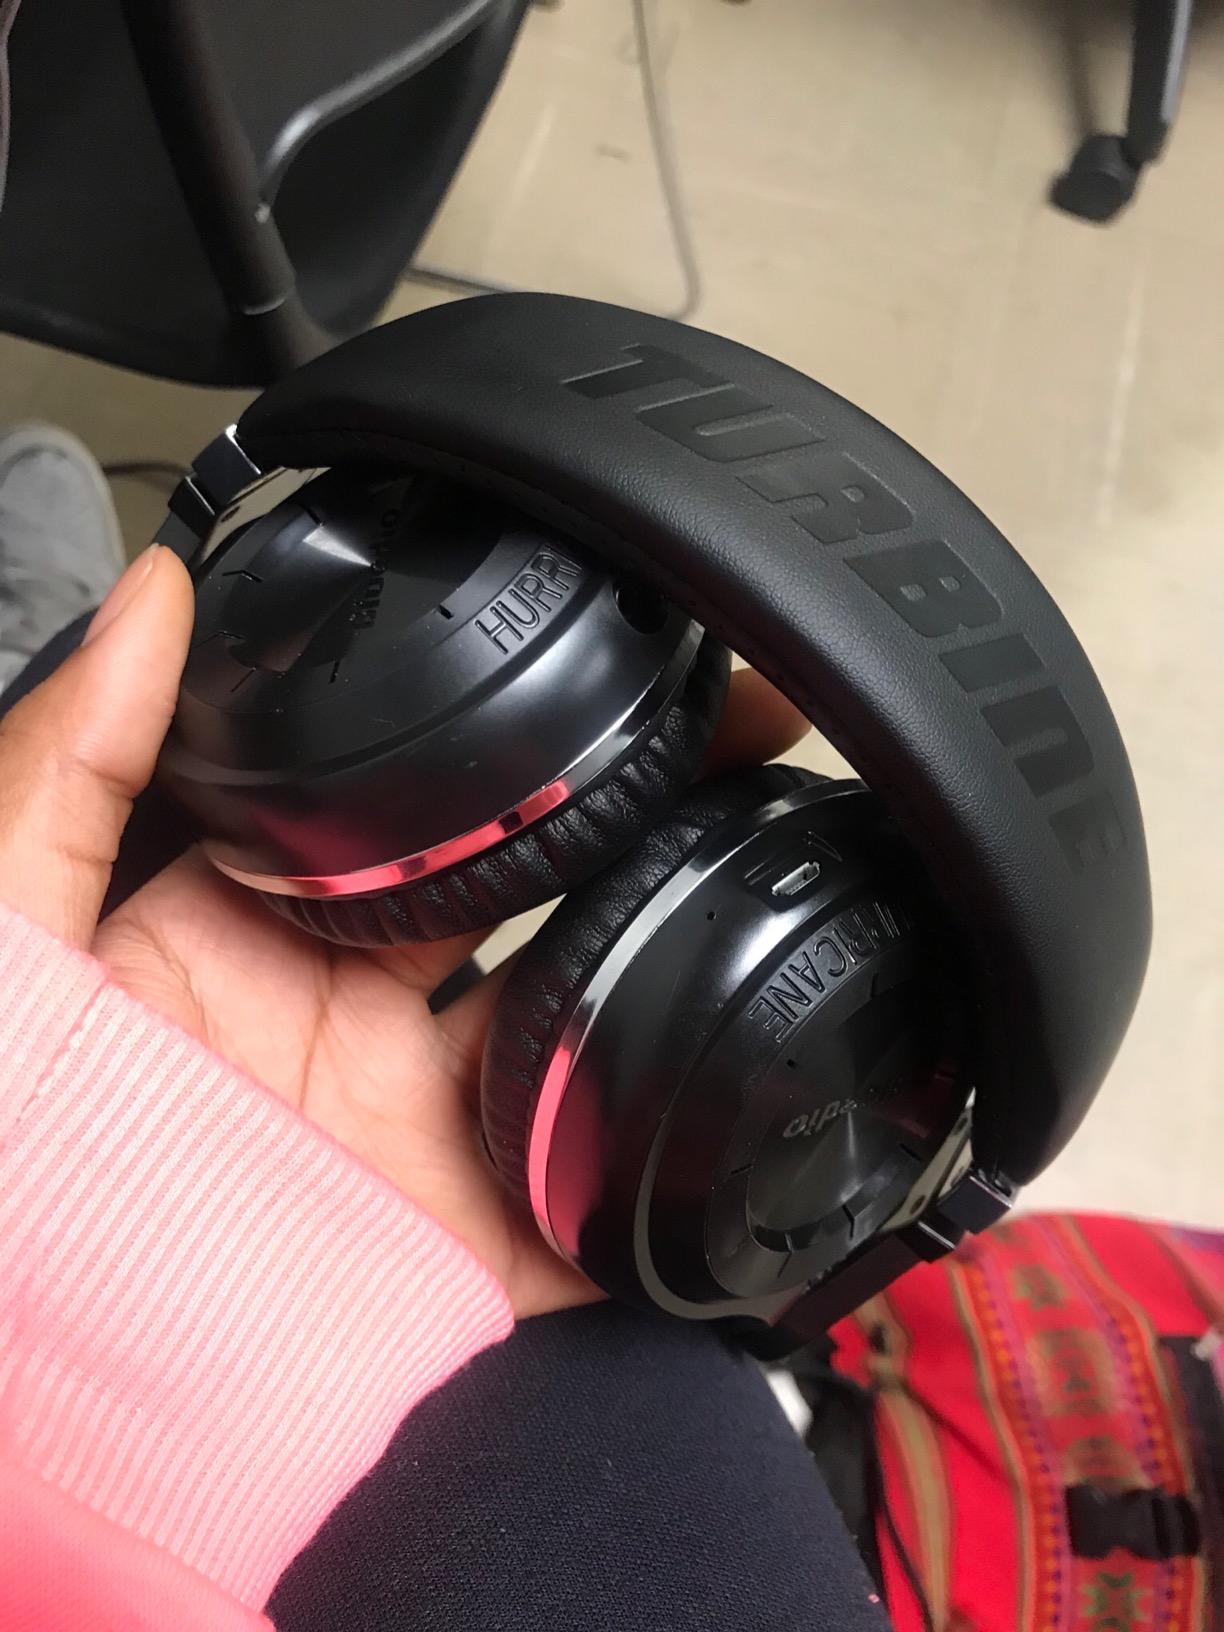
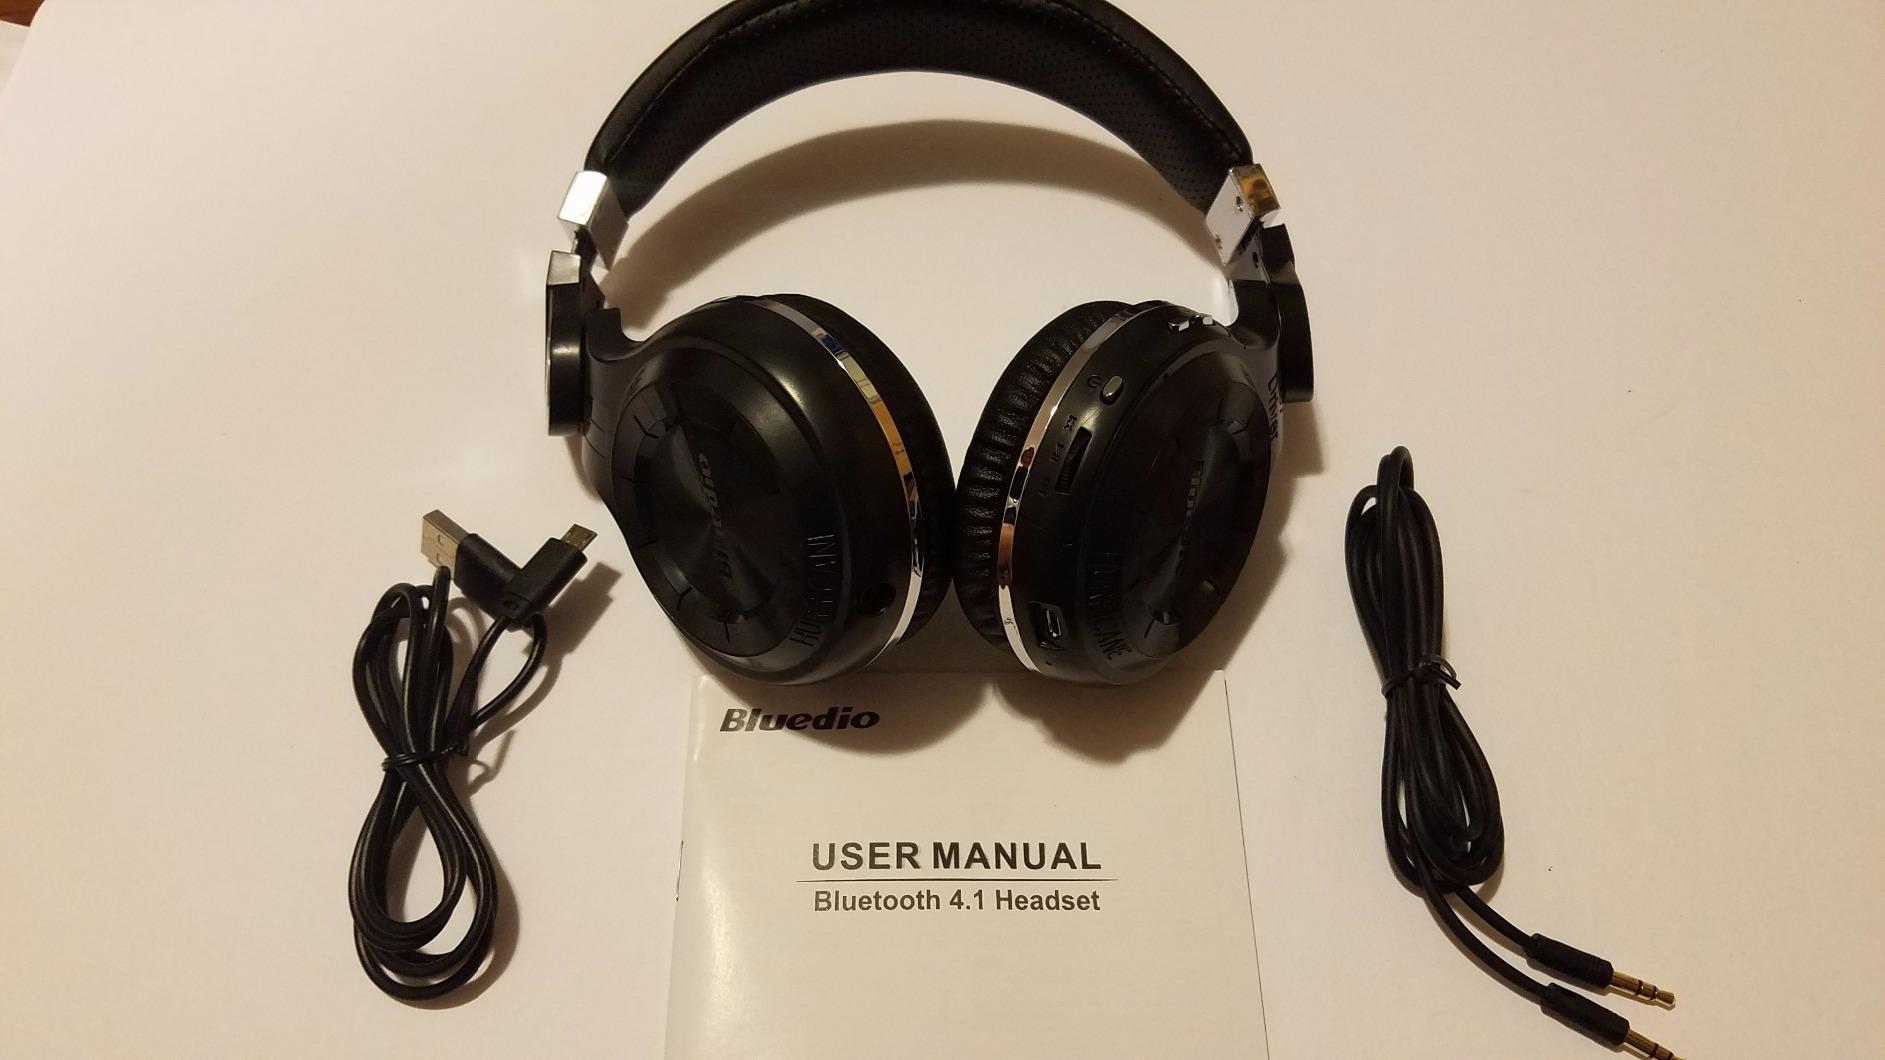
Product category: headphones
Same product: yes